Joseph F. Guffey

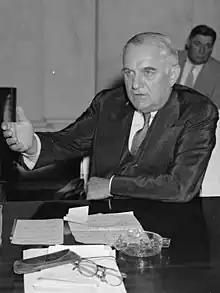
Guffey in 1937

Joseph Finch Guffey (December 29, 1870March 6, 1959) was an American business executive and Democratic Party politician from Pittsburgh, Pennsylvania. Elected from Pennsylvania to the United States Senate, he served two terms, from 1935 until 1947.